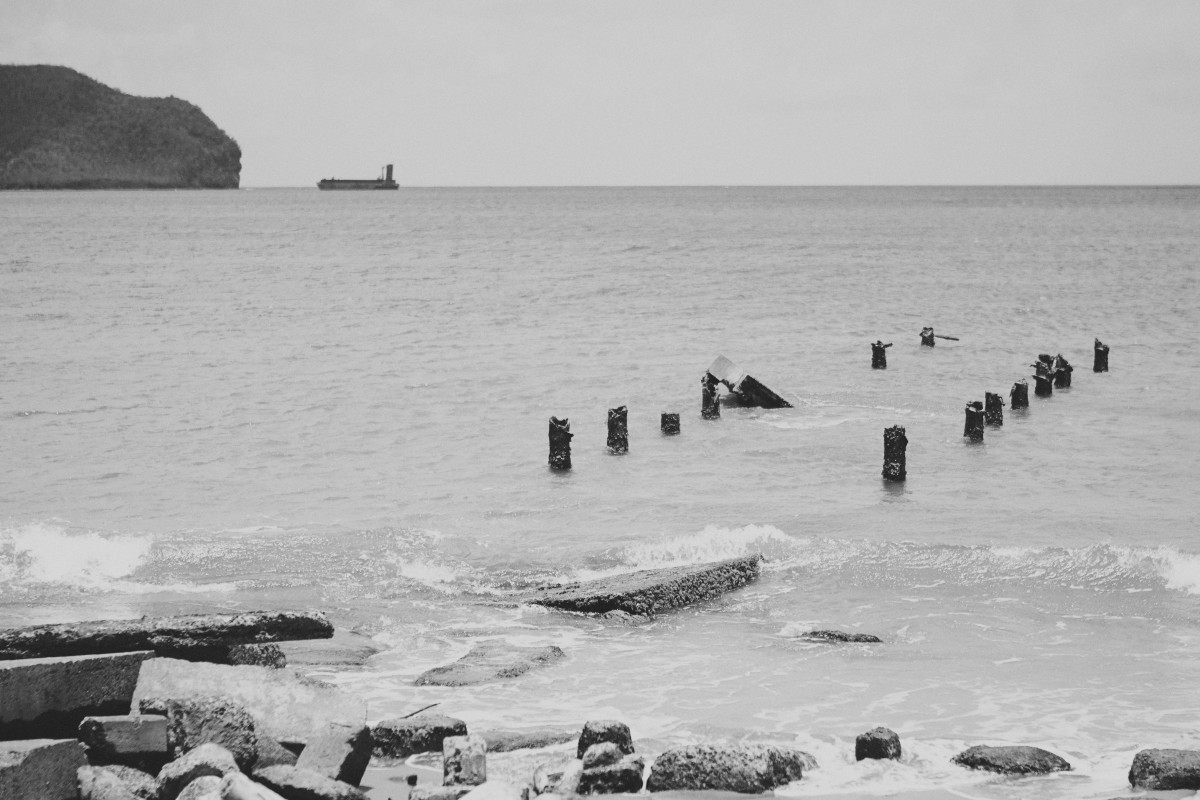
Tags: sea, coast, sand, ocean, black and white, shore, bay, body of water, breakwater, monochrome photography